Tropidolaemus subannulatus

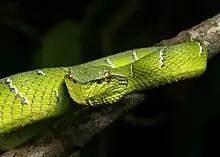
"T. subannulatus"

The Bornean keeled green pit viper or North Philippine temple pit viper (Tropidolaemus subannulatus) is a pit viper species native to Brunei, Indonesia, Malaysia, and the Philippines. Until 2007, this species was considered part of the "Tropidolaemus wagleri" species complex.